Josephine Orji

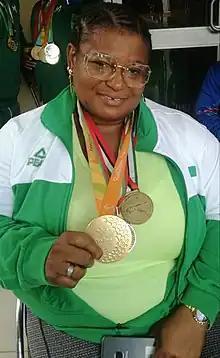
Orji with her world record gold medal for Nigeria

Josephine Precious Orji (born 8 April 1979) is a Nigerian professional powerlifter. On 14 September 2016, she won gold in the women's +86kg category at the 2016 Summer Paralympics in Brazil before she went on to set a new world and Games record by lifting at the same event.